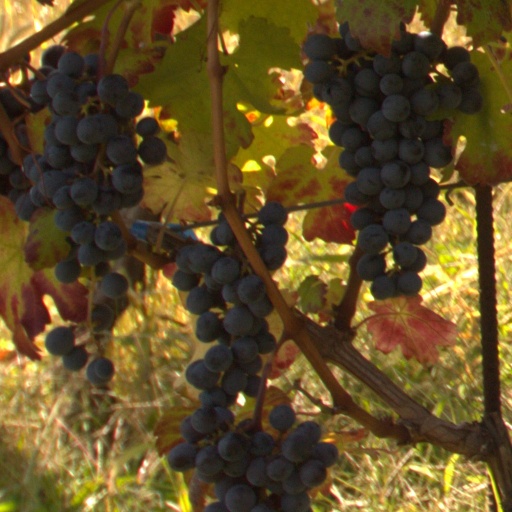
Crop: grape